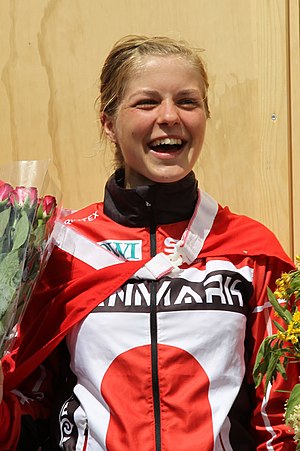
Ida Bobach
JWOC 2010, Aalborg
Ida Bobach er en dansk orienteringsløber, der har haft stor succes, først som juniorløber og siden som senior, hvor hun ved VM i Inverness 2015 for første gang kom til tops og hentede to guldmedaljer.